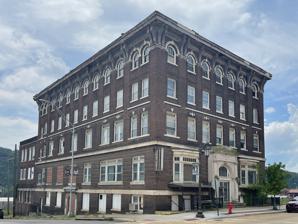
Building: YMCA (East Liverpool, Ohio)
Country: United States of America
Year built: 1913
United States historic place YMCA U.S. National Register of Historic Places Show map of Ohio Show map of the United States Location Washington and Fourth St., East Liverpool, Ohio Coordinates 40°37′4″N 80°34′45″W / 40.61778°N 80.57917°W / 40.61778; -80.57917 Area less than one acre Built 1913 Architect Metsch, Cassius Architectural style Classical Revival MPS East Liverpool Central Business District MRA NRHP reference No. 85003509 Added to NRHP November 14, 1985 The YMCA in East Liverpool, Ohio was built in 1913 in Classical Revival style.  It was listed on the National Register of Historic Places in 1985. It was one of many properties addressed in a study assessing historic resources in East Liverpool's central business district, a study that resulted in the NRHP listing of several historic districts and buildings (including also Masonic Temple (East Liverpool, Ohio) , Elks Club (East Liverpool, Ohio) , and Odd Fellows Temple (East Liverpool, Ohio) ). References